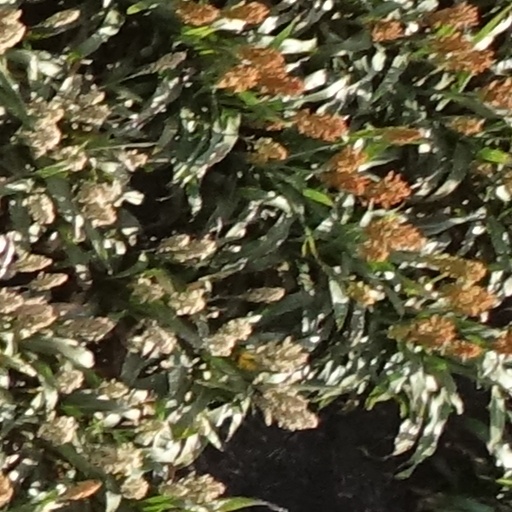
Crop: sorghum